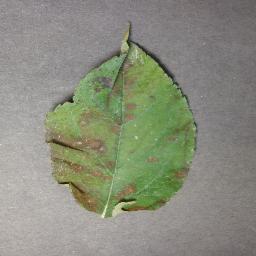
Label: Apple___Cedar_apple_rust